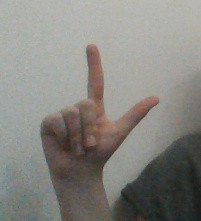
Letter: laam